David Shofet

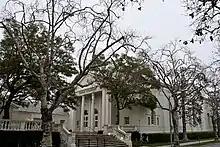
The Nessah Synagogue, founded by Rabbi David Shofet.

Shofet founded the Nessah Synagogue in 1980. They first met at the Beth Jacob Congregation. Since 2002, the synagogue has been based on South Rexford Drive in Beverly Hills, California. Shofet still serves as its chief rabbi.